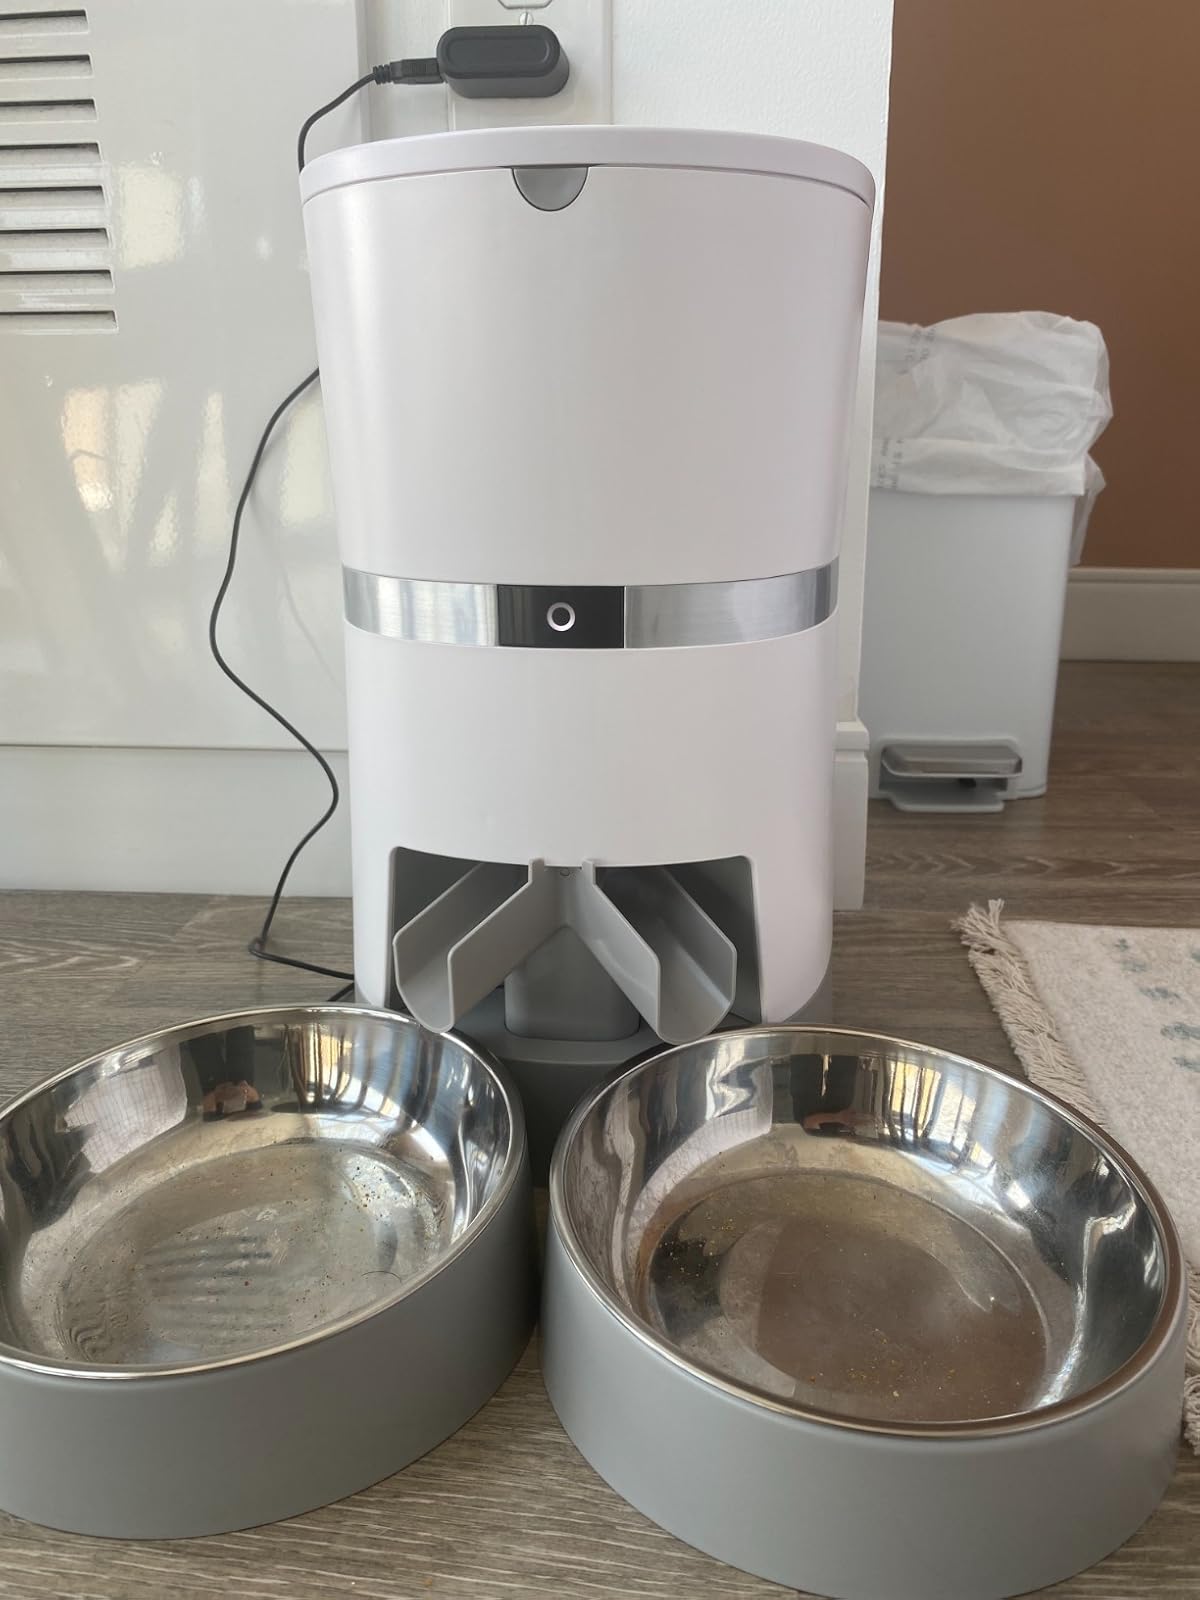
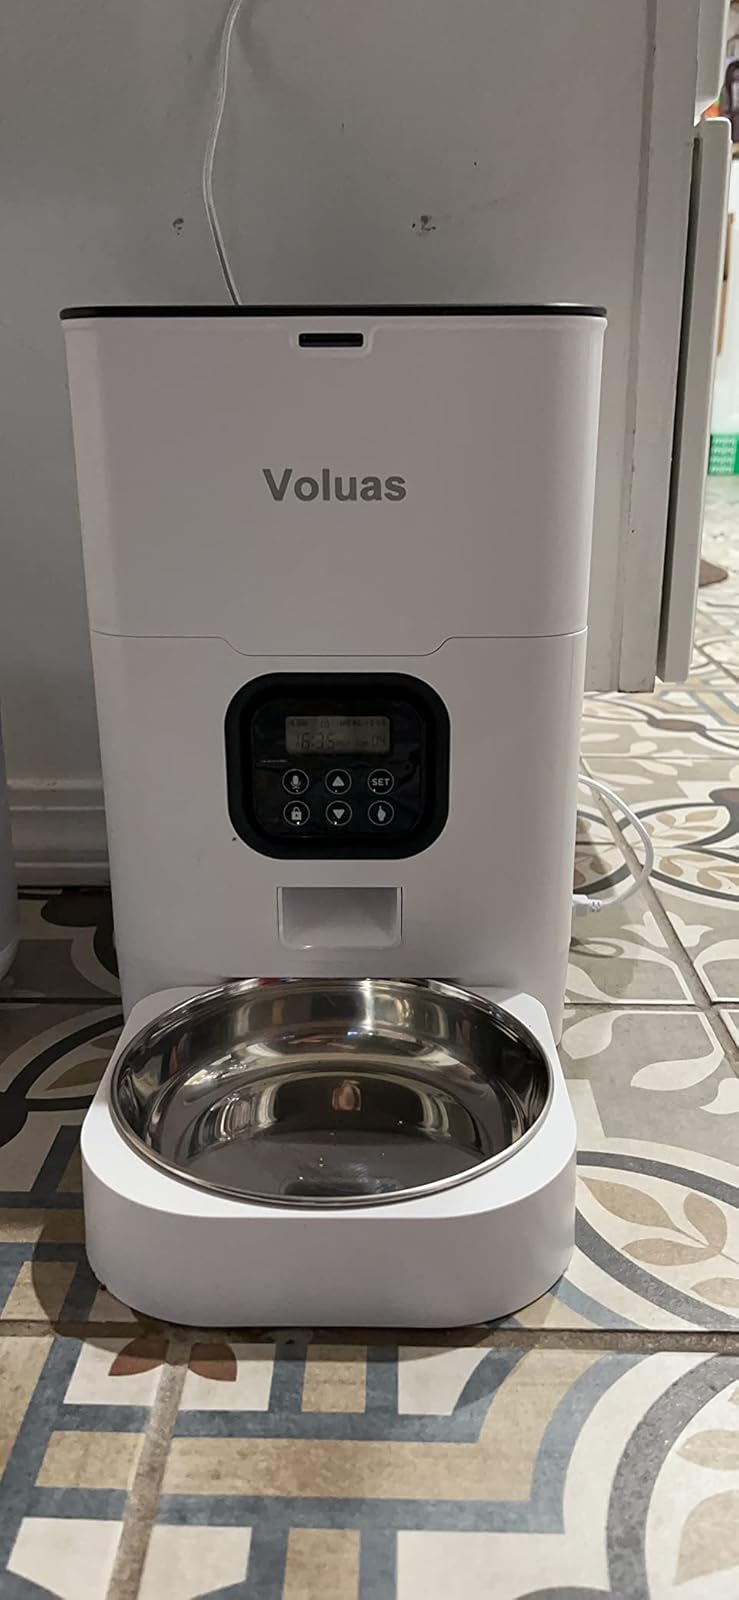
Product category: items_feeder
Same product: no